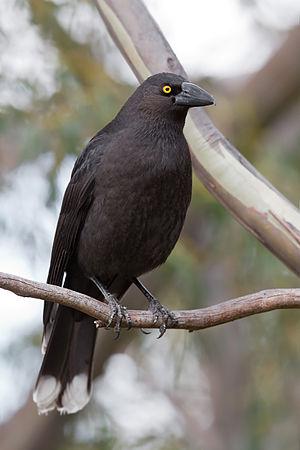
Ceci est une liste des oiseaux endémiques ou quasi-endémiques d'Australie.
Le Réveilleur noir ou calibé de Tasmanie, est une espèce de passereaux originaire de Tasmanie. C'est un grand oiseau ressemblant à un corbeau, long d'environ 48 cm en moyenne, à l'iris jaune et avec un gros bec, un plumage noir taché de blanc au niveau des ailes et de la queue. Le mâle et la femelle sont semblables en apparence. Il y a trois sous-espèces reconnues, dont l'une, Strepera fuliginosa colei de l'île King est considérée comme vulnérable à en voie d'extinction.